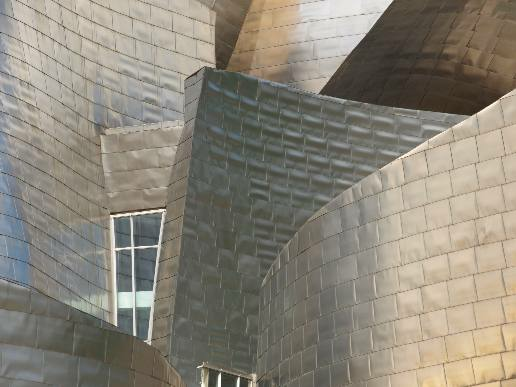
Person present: No